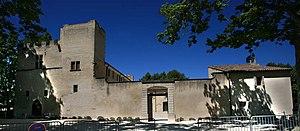
Le château de Fargues est situé au Pontet en région Provence-Alpes-Côte d'Azur.
Raymond-Guilhem de Fargues ou de Farges est un ecclésiastique français du XIVᵉ siècle. Il est le fils de Raymond de Fargis et d'une sœur du pape Clément V. Il est aussi un neveu du cardinal Raymond de Got.C'est d'ailleurs grâce à ce pape qu'il est devenu cardinal-diacre du titre de Sainte-Marie-la-Nouvelle, le 19 décembre 1310.
Cet article recense les monuments historiques du département de Vaucluse, en France.